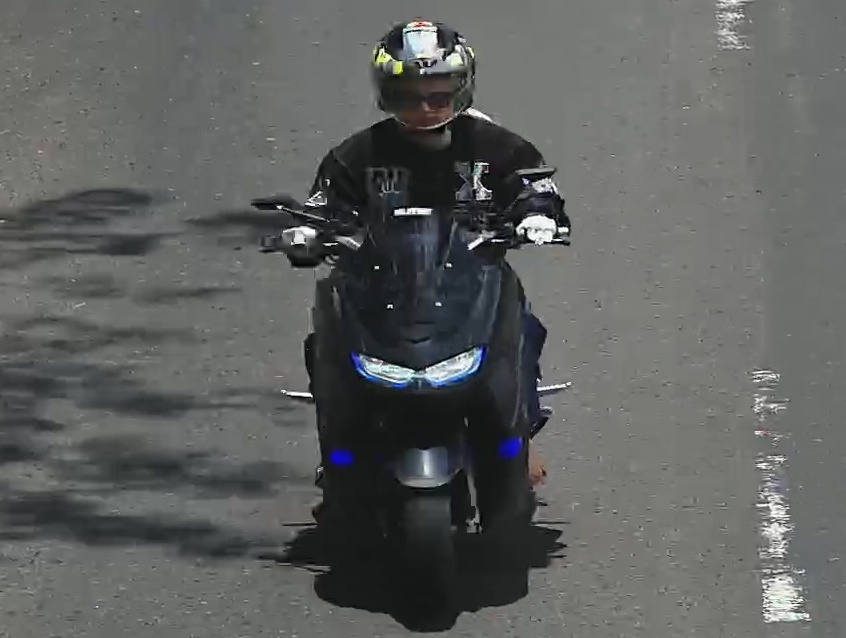
person-with-helmet: 1
person-without-helmet: 0